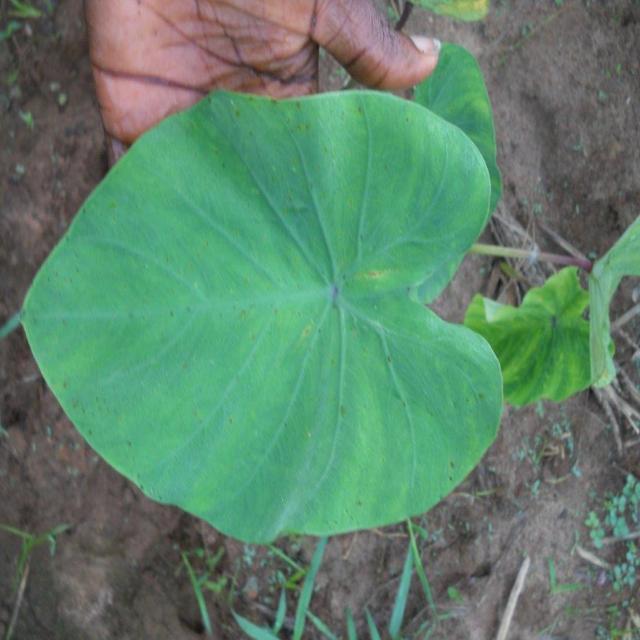
Label: Healthy